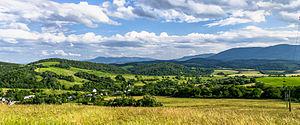
Stakčínska Roztoka est un village de Slovaquie situé dans la région de Prešov.